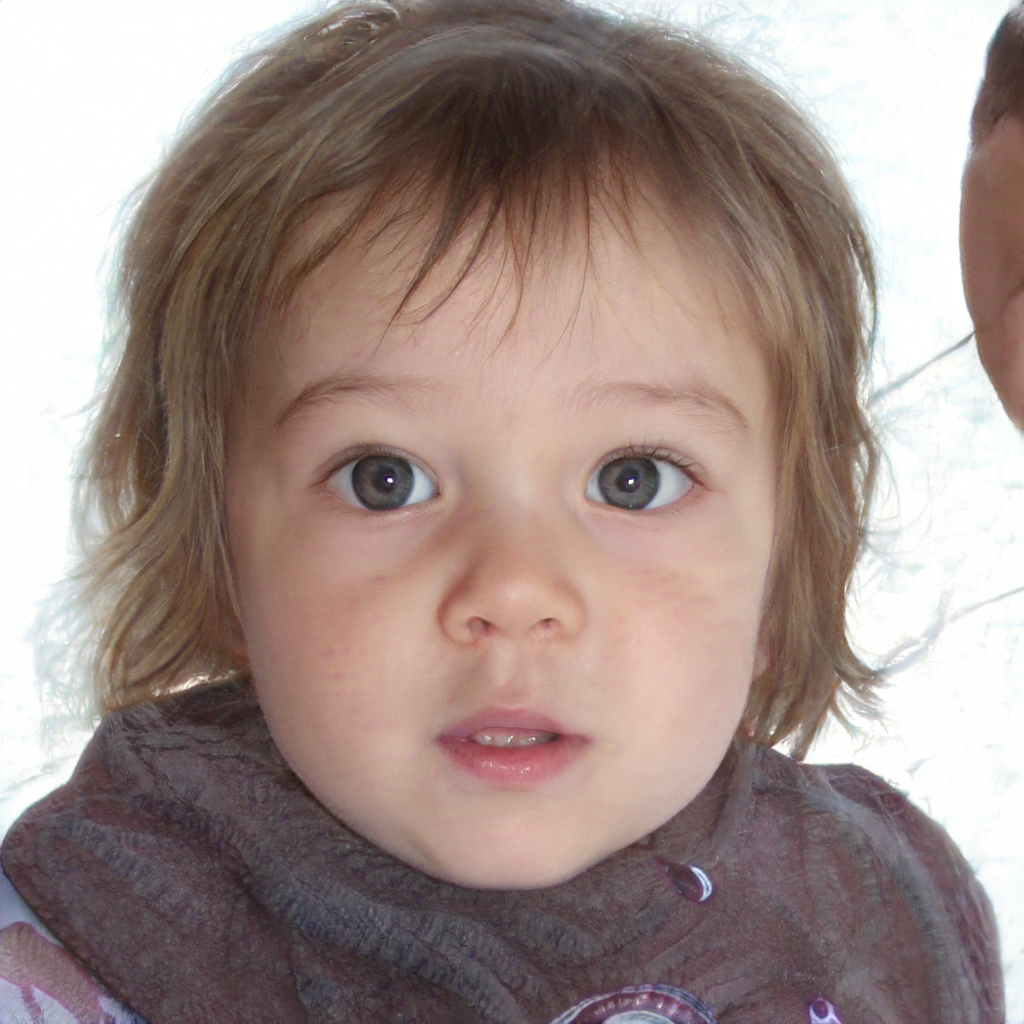
Label: Colored